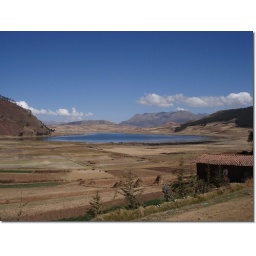
A lake hidden up in the mountains